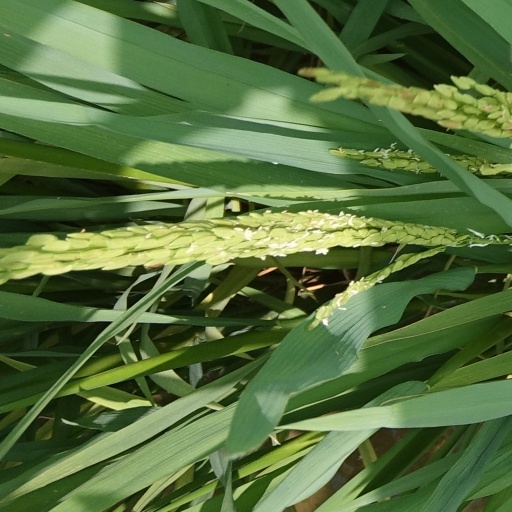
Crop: rice